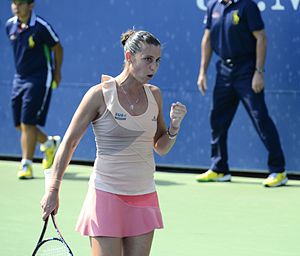
US Open-mesterskabet i damesingle 2015
Flavia Pennetta vandt titlen for første gang.
Flavia Pennetta
US Open-mesterskabet i damesingle 2015 er den 129. turnering om US Open-mesterskabet i damesingle. Turneringen er en del af US Open 2015 og bliver spillet i USTA Billie Jean King National Tennis Center i Flushing, Queens, New York City, USA i perioden 31. august – 12. september 2015.